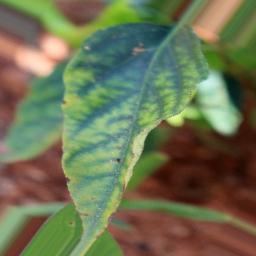
Label: nutritional